Soga Sukenari

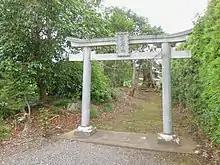
Soga Kyōdai no Miya Shrine in Yamaguwa, Sōsa, Chiba Prefecture

There are graves dedicated to the Soga brothers at Ikō-in temple in Yamaguwa, Sōsa, Chiba Prefecture. It is said that two brothers called Oniōmaru and Danzaburō served Tokimune's father Sukeyasu, and Danzaburō protected Sukenari and Oniōmaru protected Tokimune. The two are said to have continued their service under the Soga brothers after Sukeyasu was killed. It is said that after the Soga brothers were killed, the Oniō brothers buried the Soga brothers' bones in Yamaguwa, the Oniō brothers' home. The graves dedicated to the Soga brothers remain at the Oniō family cemetery. Furthermore, there is also the grave of Sukenari's concubine Tora Gozen at the same gravesite, and it is said that she stayed at the Oniō family home in Yamaguwa for seven years, praying for the repose of the Soga brothers' souls. An "uchikake" said to have been used by Tora Gozen is preserved there.